1904–05 Aston Villa F.C. season

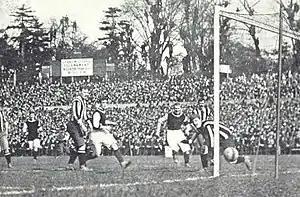
Harry Hampton scores one of his two goals in the 1905 FA Cup Final where Aston Villa defeated Newcastle United

The 1904–05 Football League season was Aston Villa's 17th season in the First Division, the top flight of English football at the time. The season fell in what was to be called Villa's golden era.